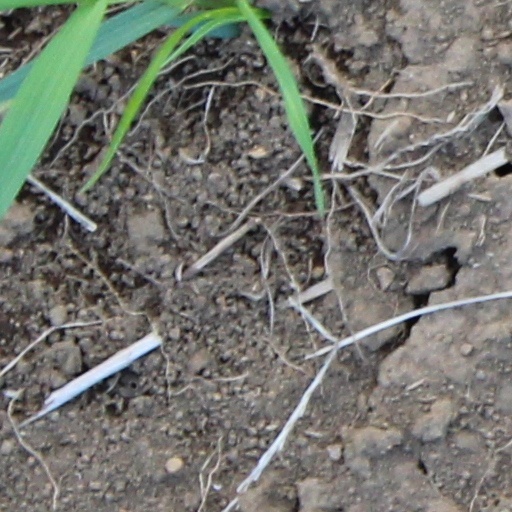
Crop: wheat